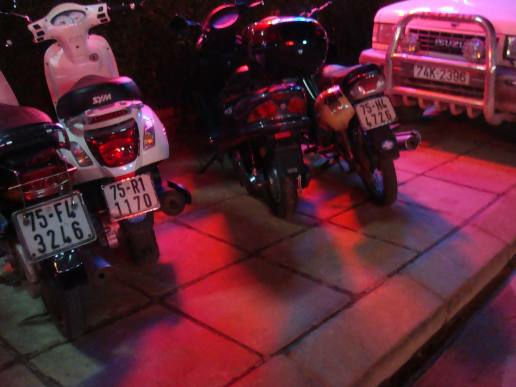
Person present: No